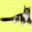
Label: cat